Pico Posets

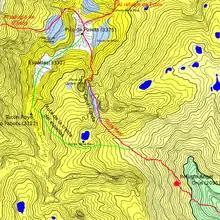
Topographic map of the ascent route

From the "Angel Orús" refuge (2,095 m), a well-marked path heads northwest. After an hour of climbing the route crosses a stream. Further on, the path forks. The route follows the right-hand fork along a narrow valley ("Canal Fonda"), which has a snowy section almost all year round, so it is advisable to take an ice axe and crampons.